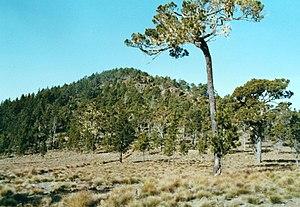
Le Pico Duarte est une montagne située sur Hispaniola, en République dominicaine. Il constitue le point culminant du pays et de l'île, mais aussi des Caraïbes. Il a été nommé en l'honneur de l'un des Pères de la nation dominicaine, Juan Pablo Duarte. Il est situé dans le parc national José del Carmen Ramírez.
Le Pin d'Hispaniola est un pin endémique de l'île d'Hispaniola, où cette espèce prédomine dans la forêt de pins de l'île d'Hispaniola à Haïti et en République dominicaine. Il est associé au pin de Cuba dont il partage les mêmes caractéristiques. Le pin d'Hispaniola partage son espace avec un autre pin, le pin des Caraïbes qui pousse dans les Caraïbes et en Amérique centrale.
La région des Caraïbes représente une zone regroupant des îles se situant dans la mer des caraïbes, dans l’océan Atlantique. La surface terrestre totale est de 235 830 km². On y trouve plus de 110 îles, mais qui sont principalement représentées en trois grands groupes : Les Bahamas, les Grandes Antilles et les petites Antilles. On y trouve aussi plus de 700 ilots.